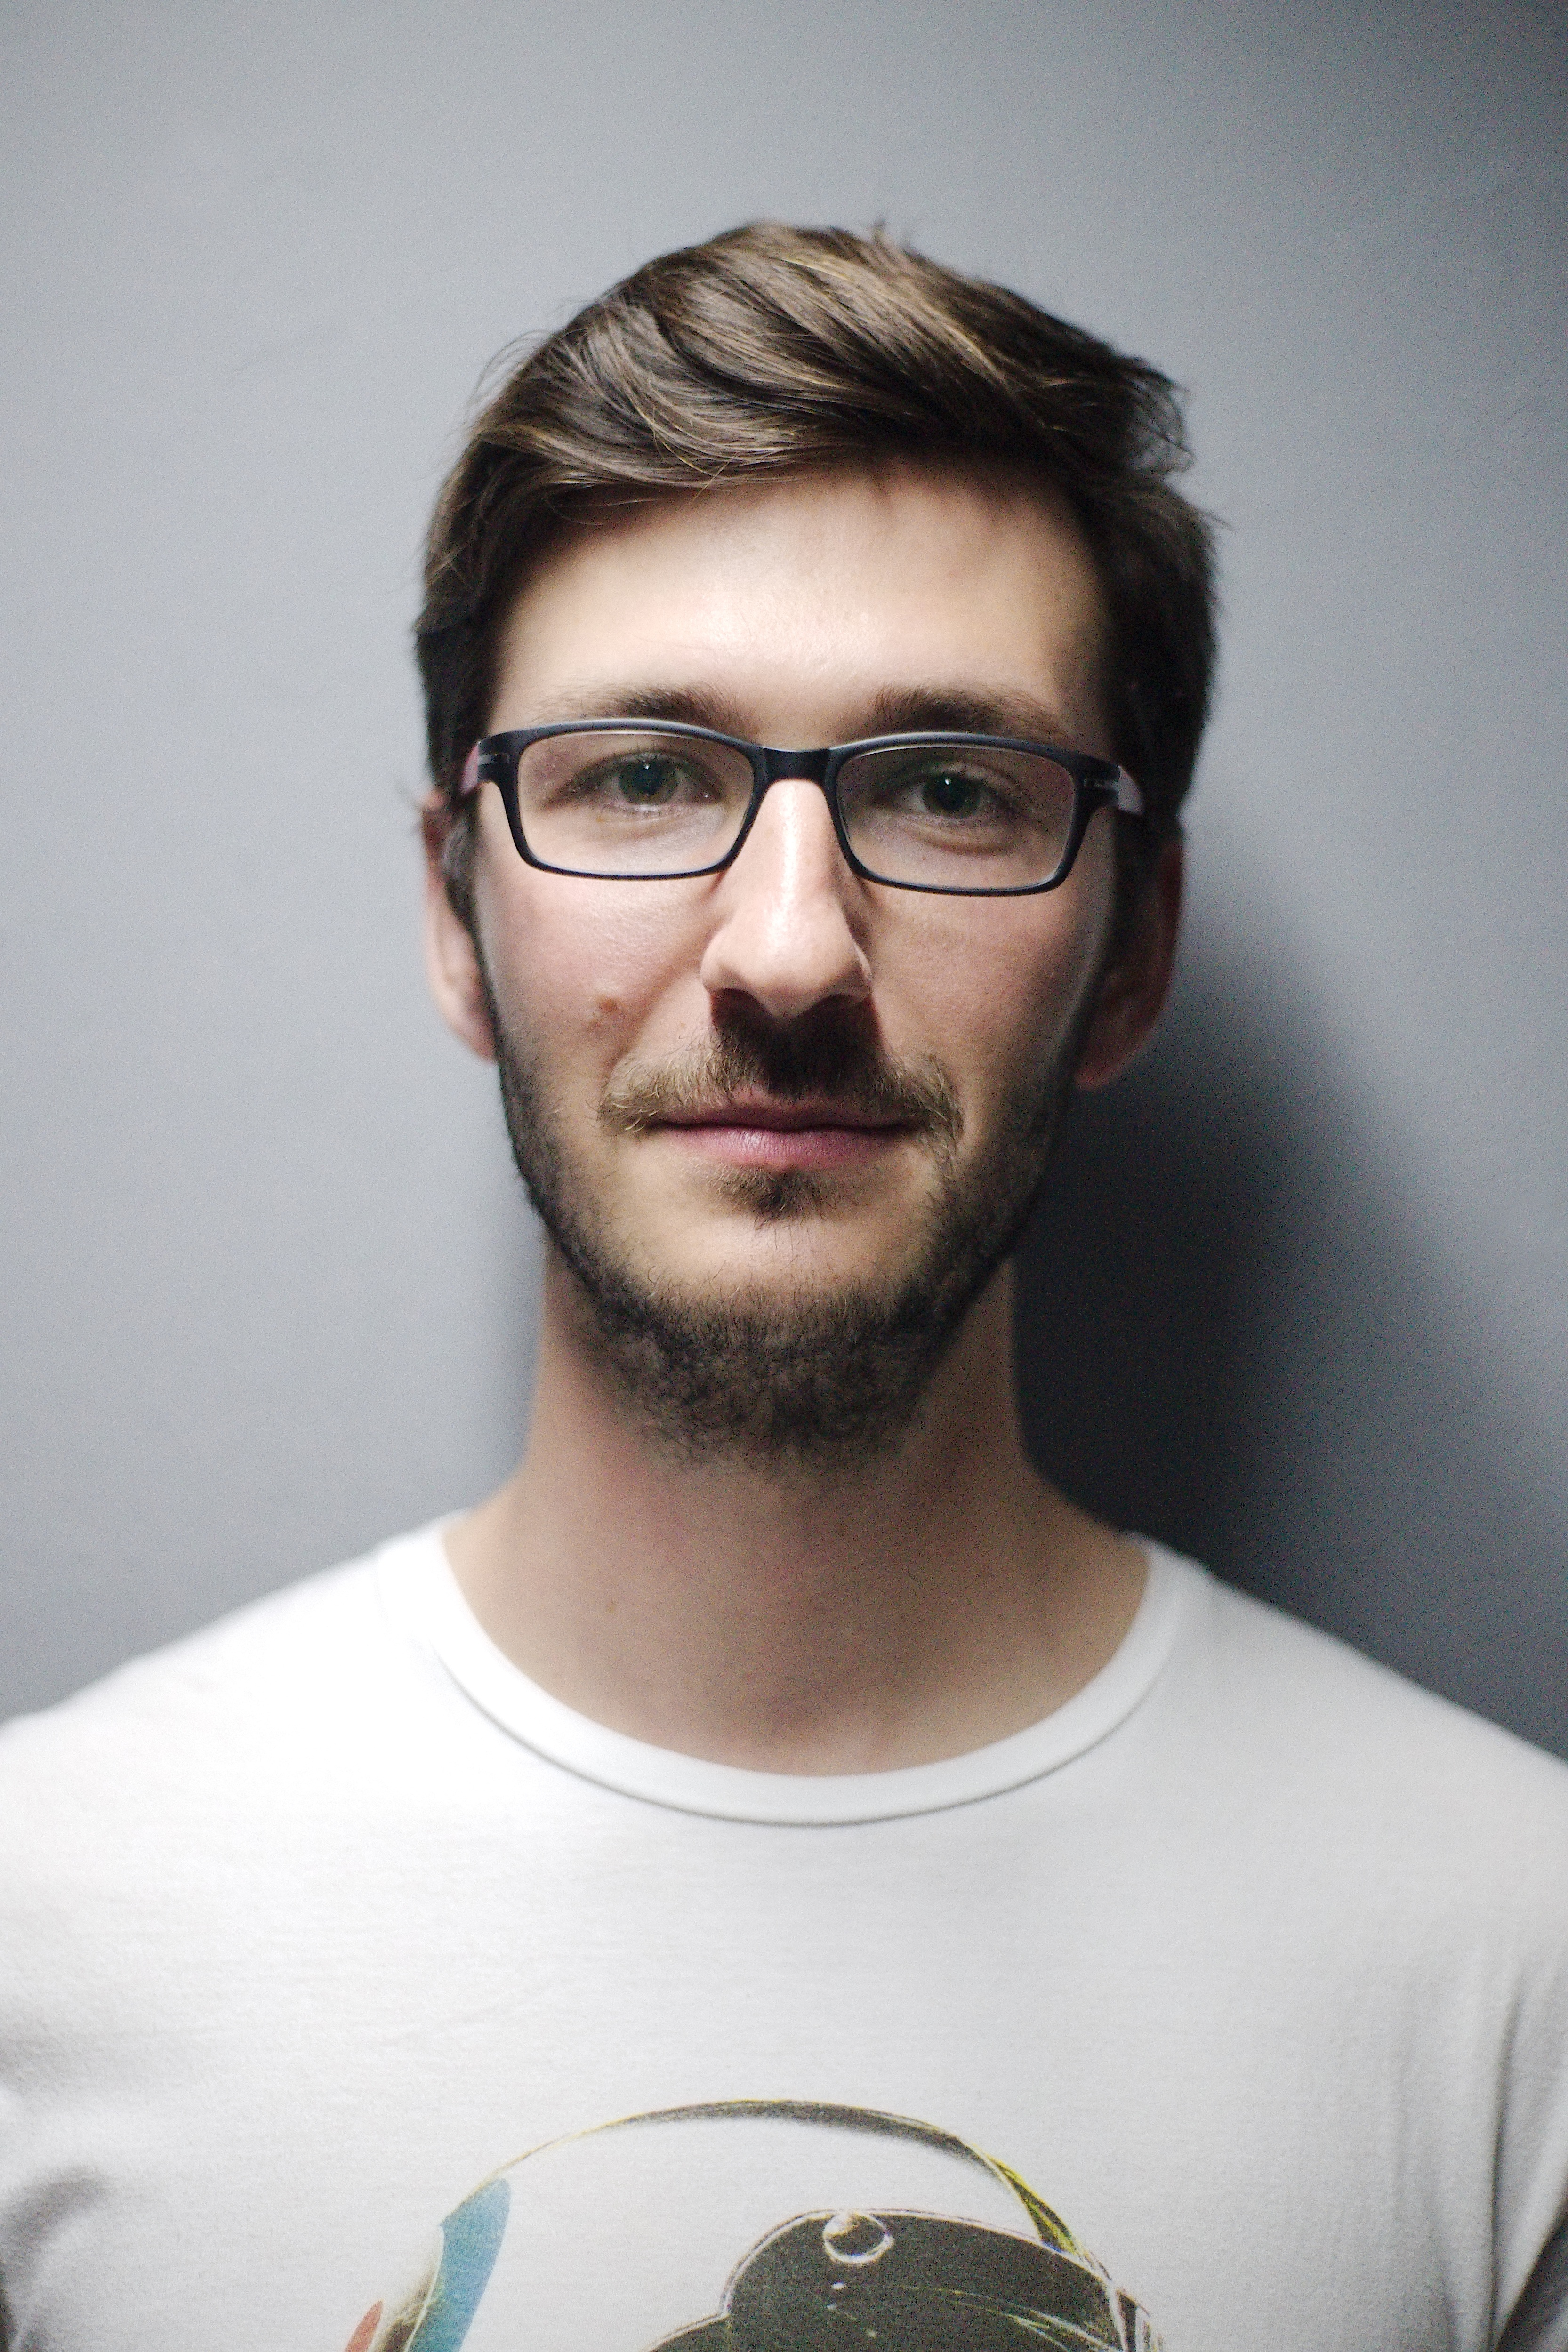
man, person, hair, white, profile, male, portrait, model, young, hairstyle, smile, beard, face, glasses, head, moustache, eyewear, photo shoot, facial hair, vision care